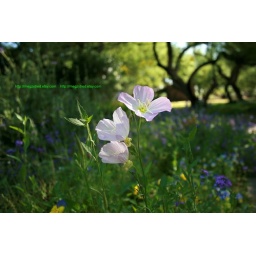
I like the way the pink flowers curve and match the tree growing in the background in Tucson Arizona